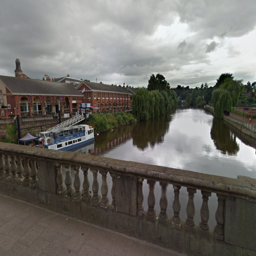
the man was rescued close .